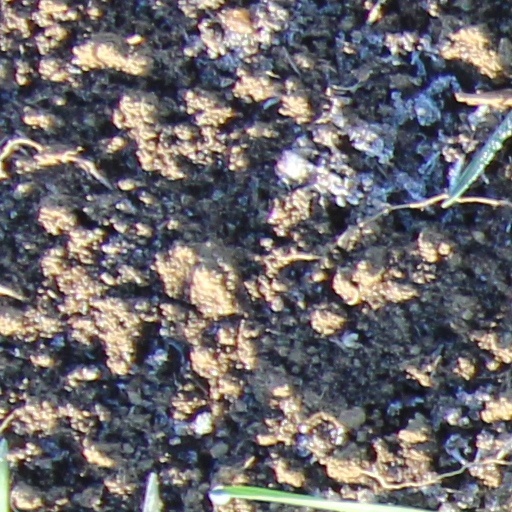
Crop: wheat